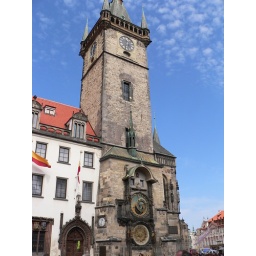
Clock tower with astronomical clock in Old Town Square, Prague.